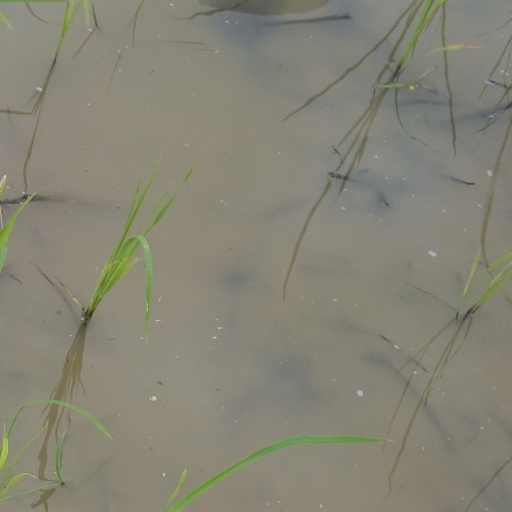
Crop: rice